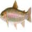
Label: trout